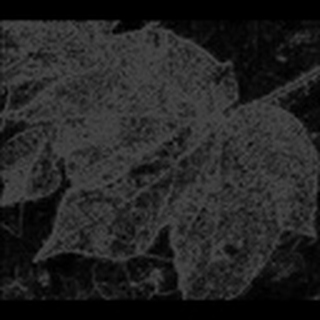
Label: cotton_target_spot